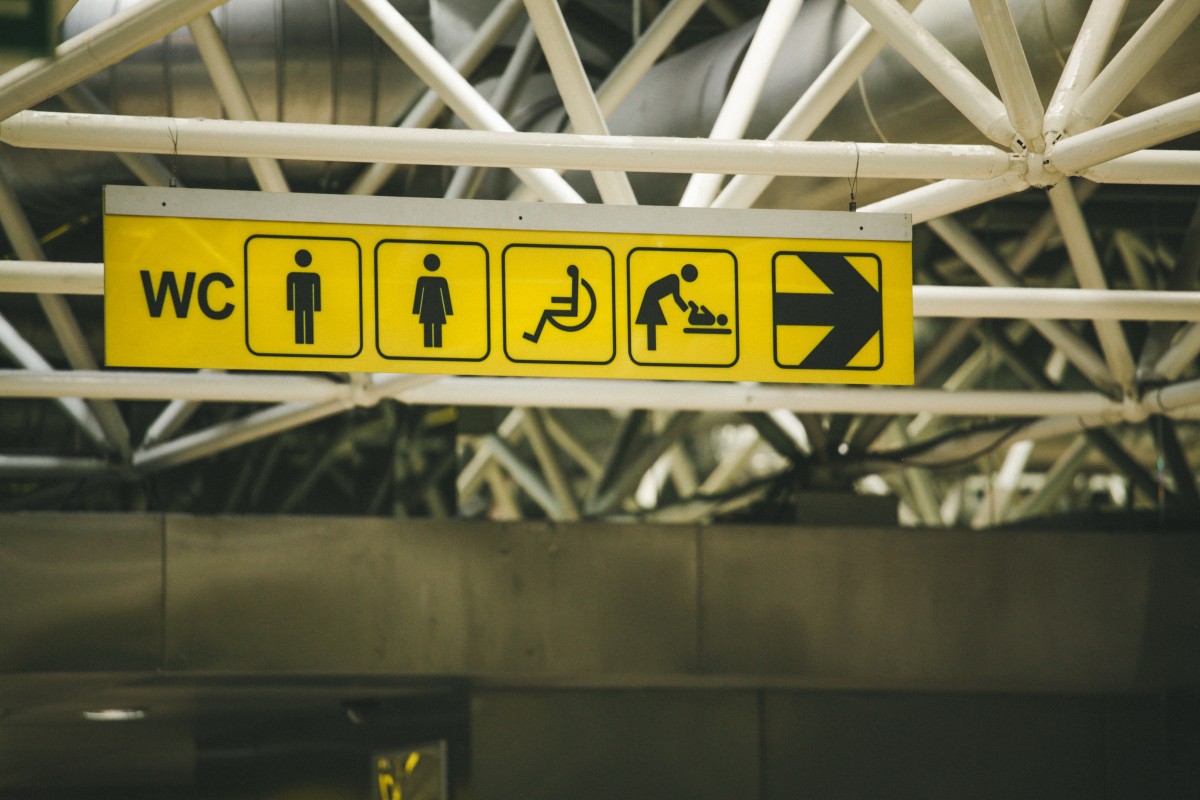
Tags: transport, sign, direction, toilet, changing table, signage